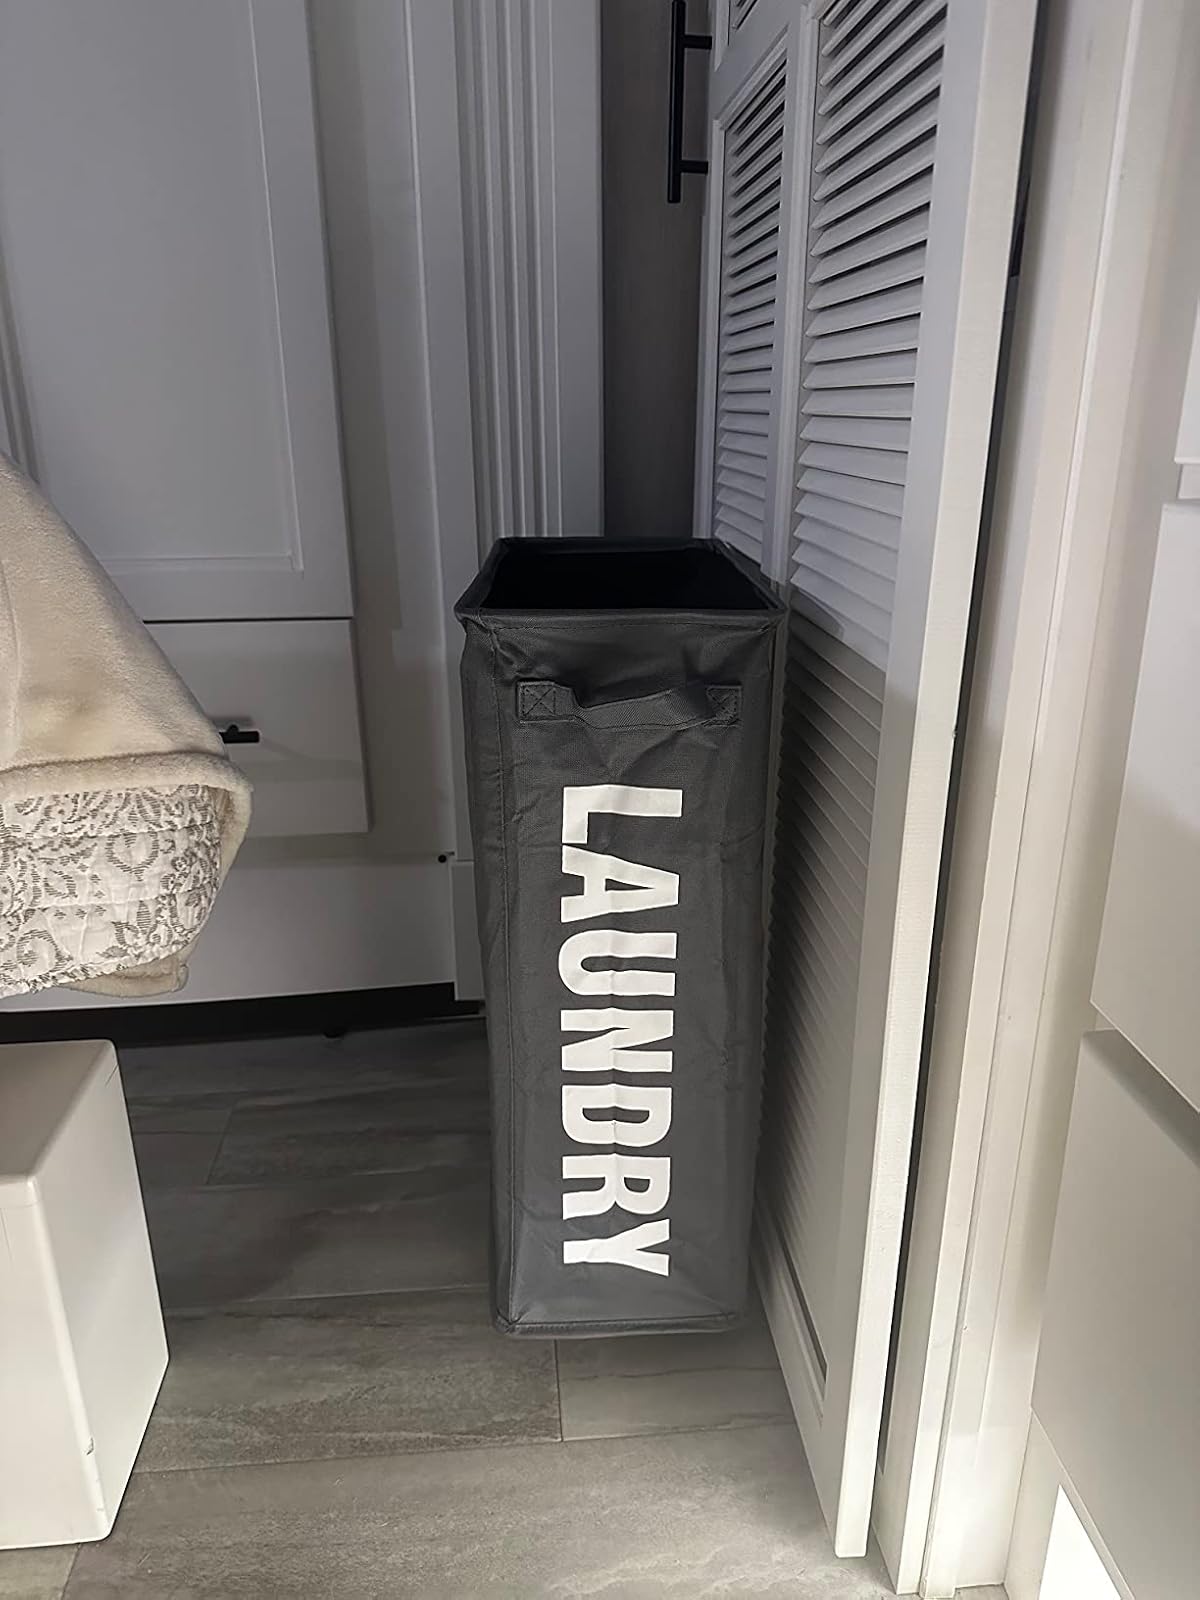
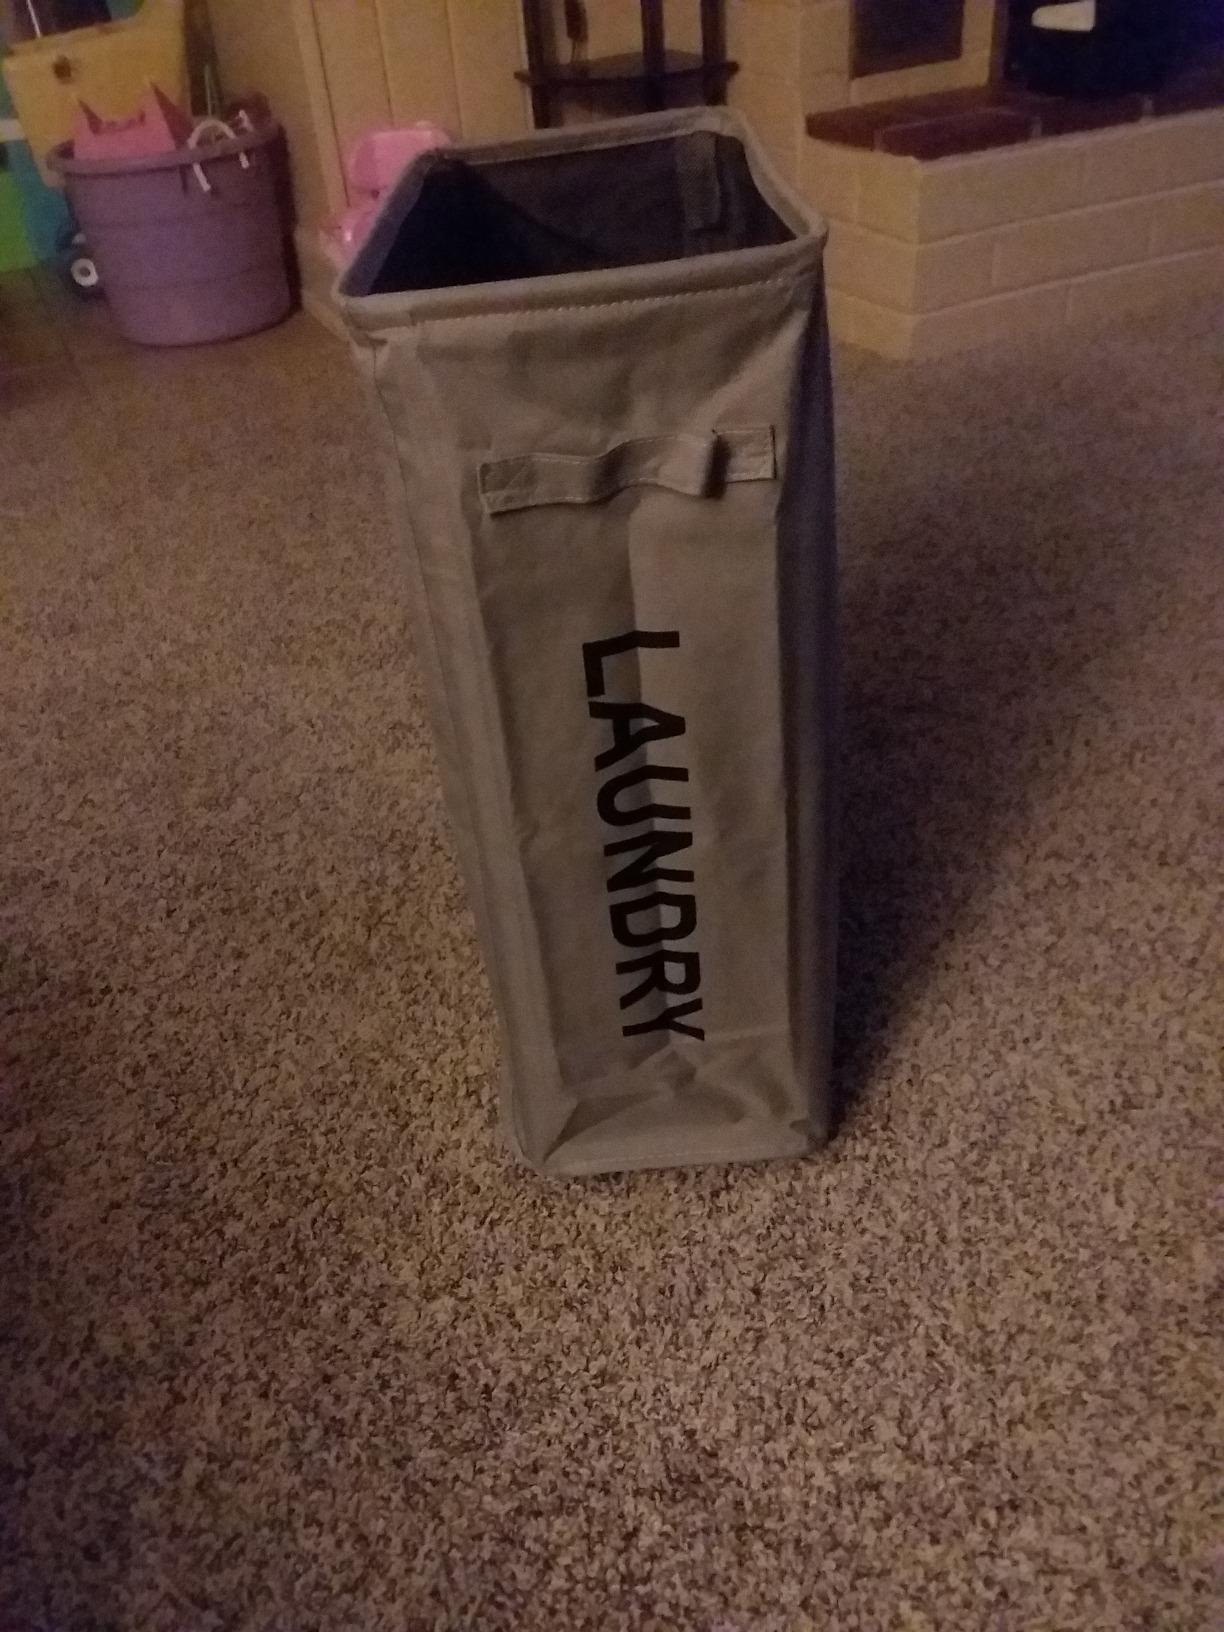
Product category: items_hamper
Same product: no